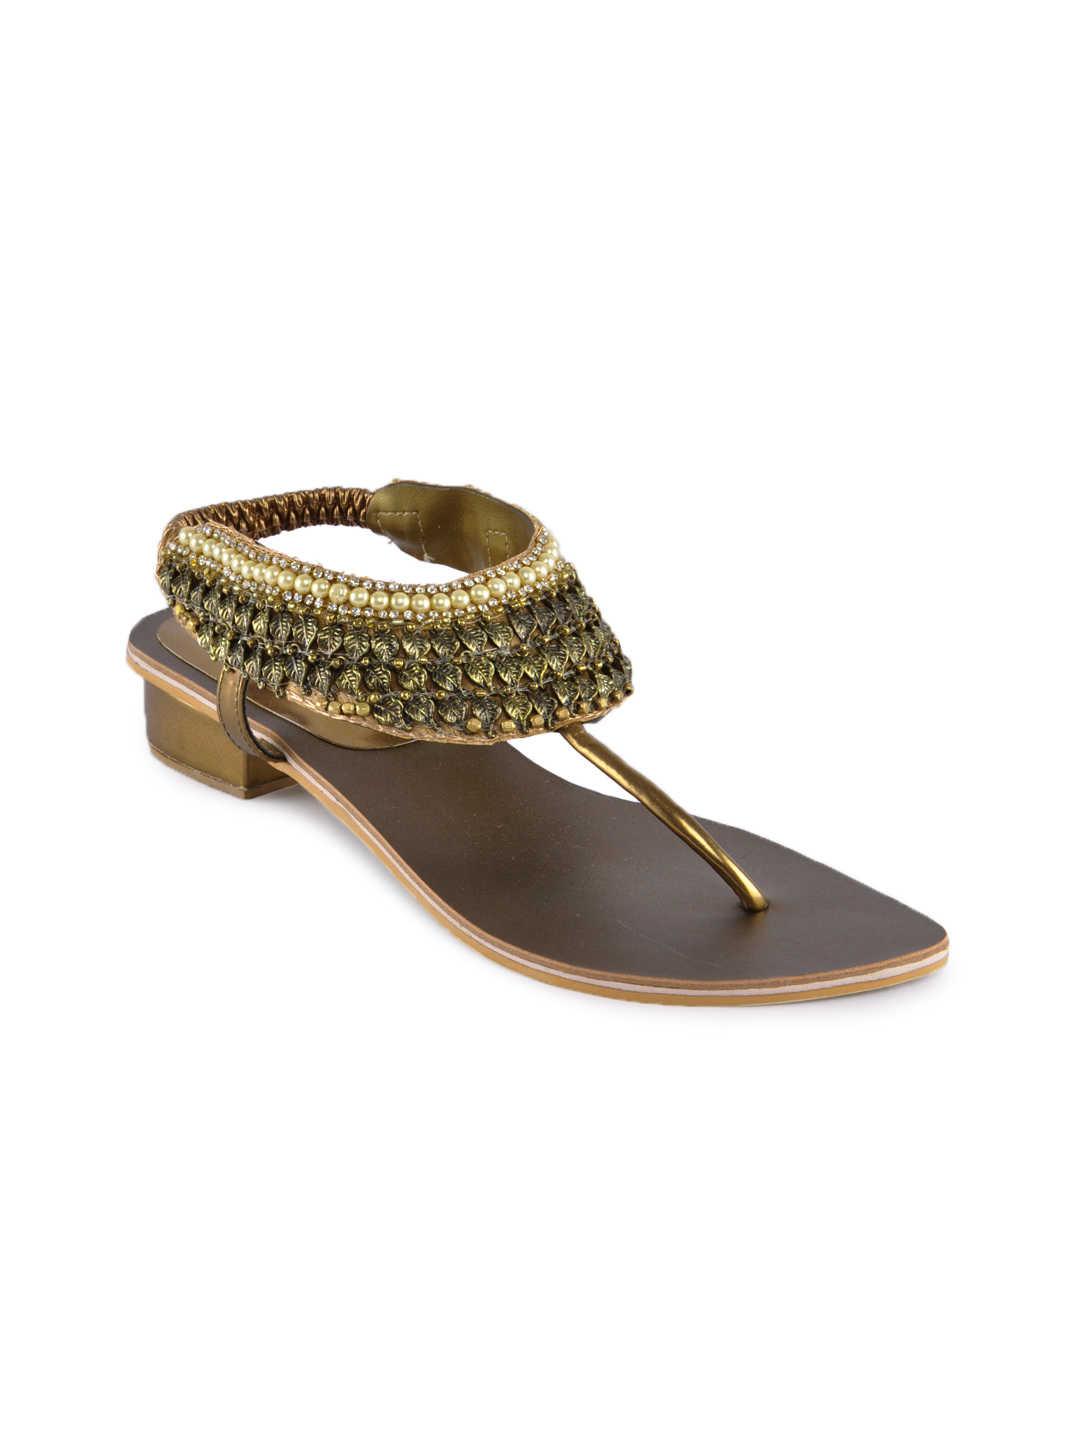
Inc. 5 Women Casual Golden Flats
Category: Footwear / Shoes / Heels
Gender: Women
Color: Gold
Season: Winter 2012
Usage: Casual